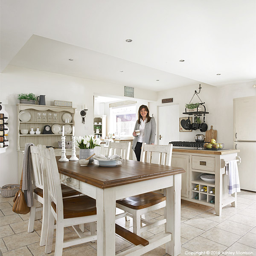
film costumer designer in the kitchen of her detached house .